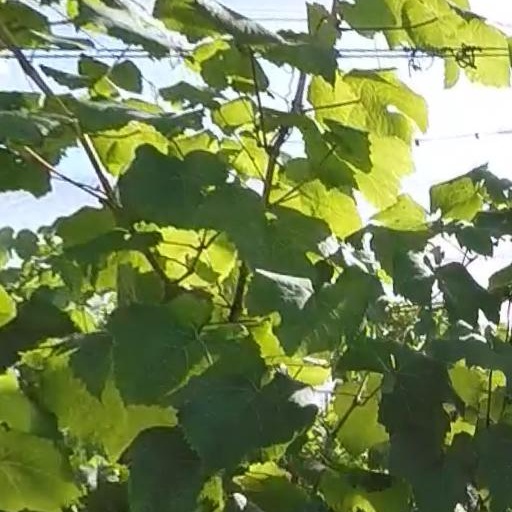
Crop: grape